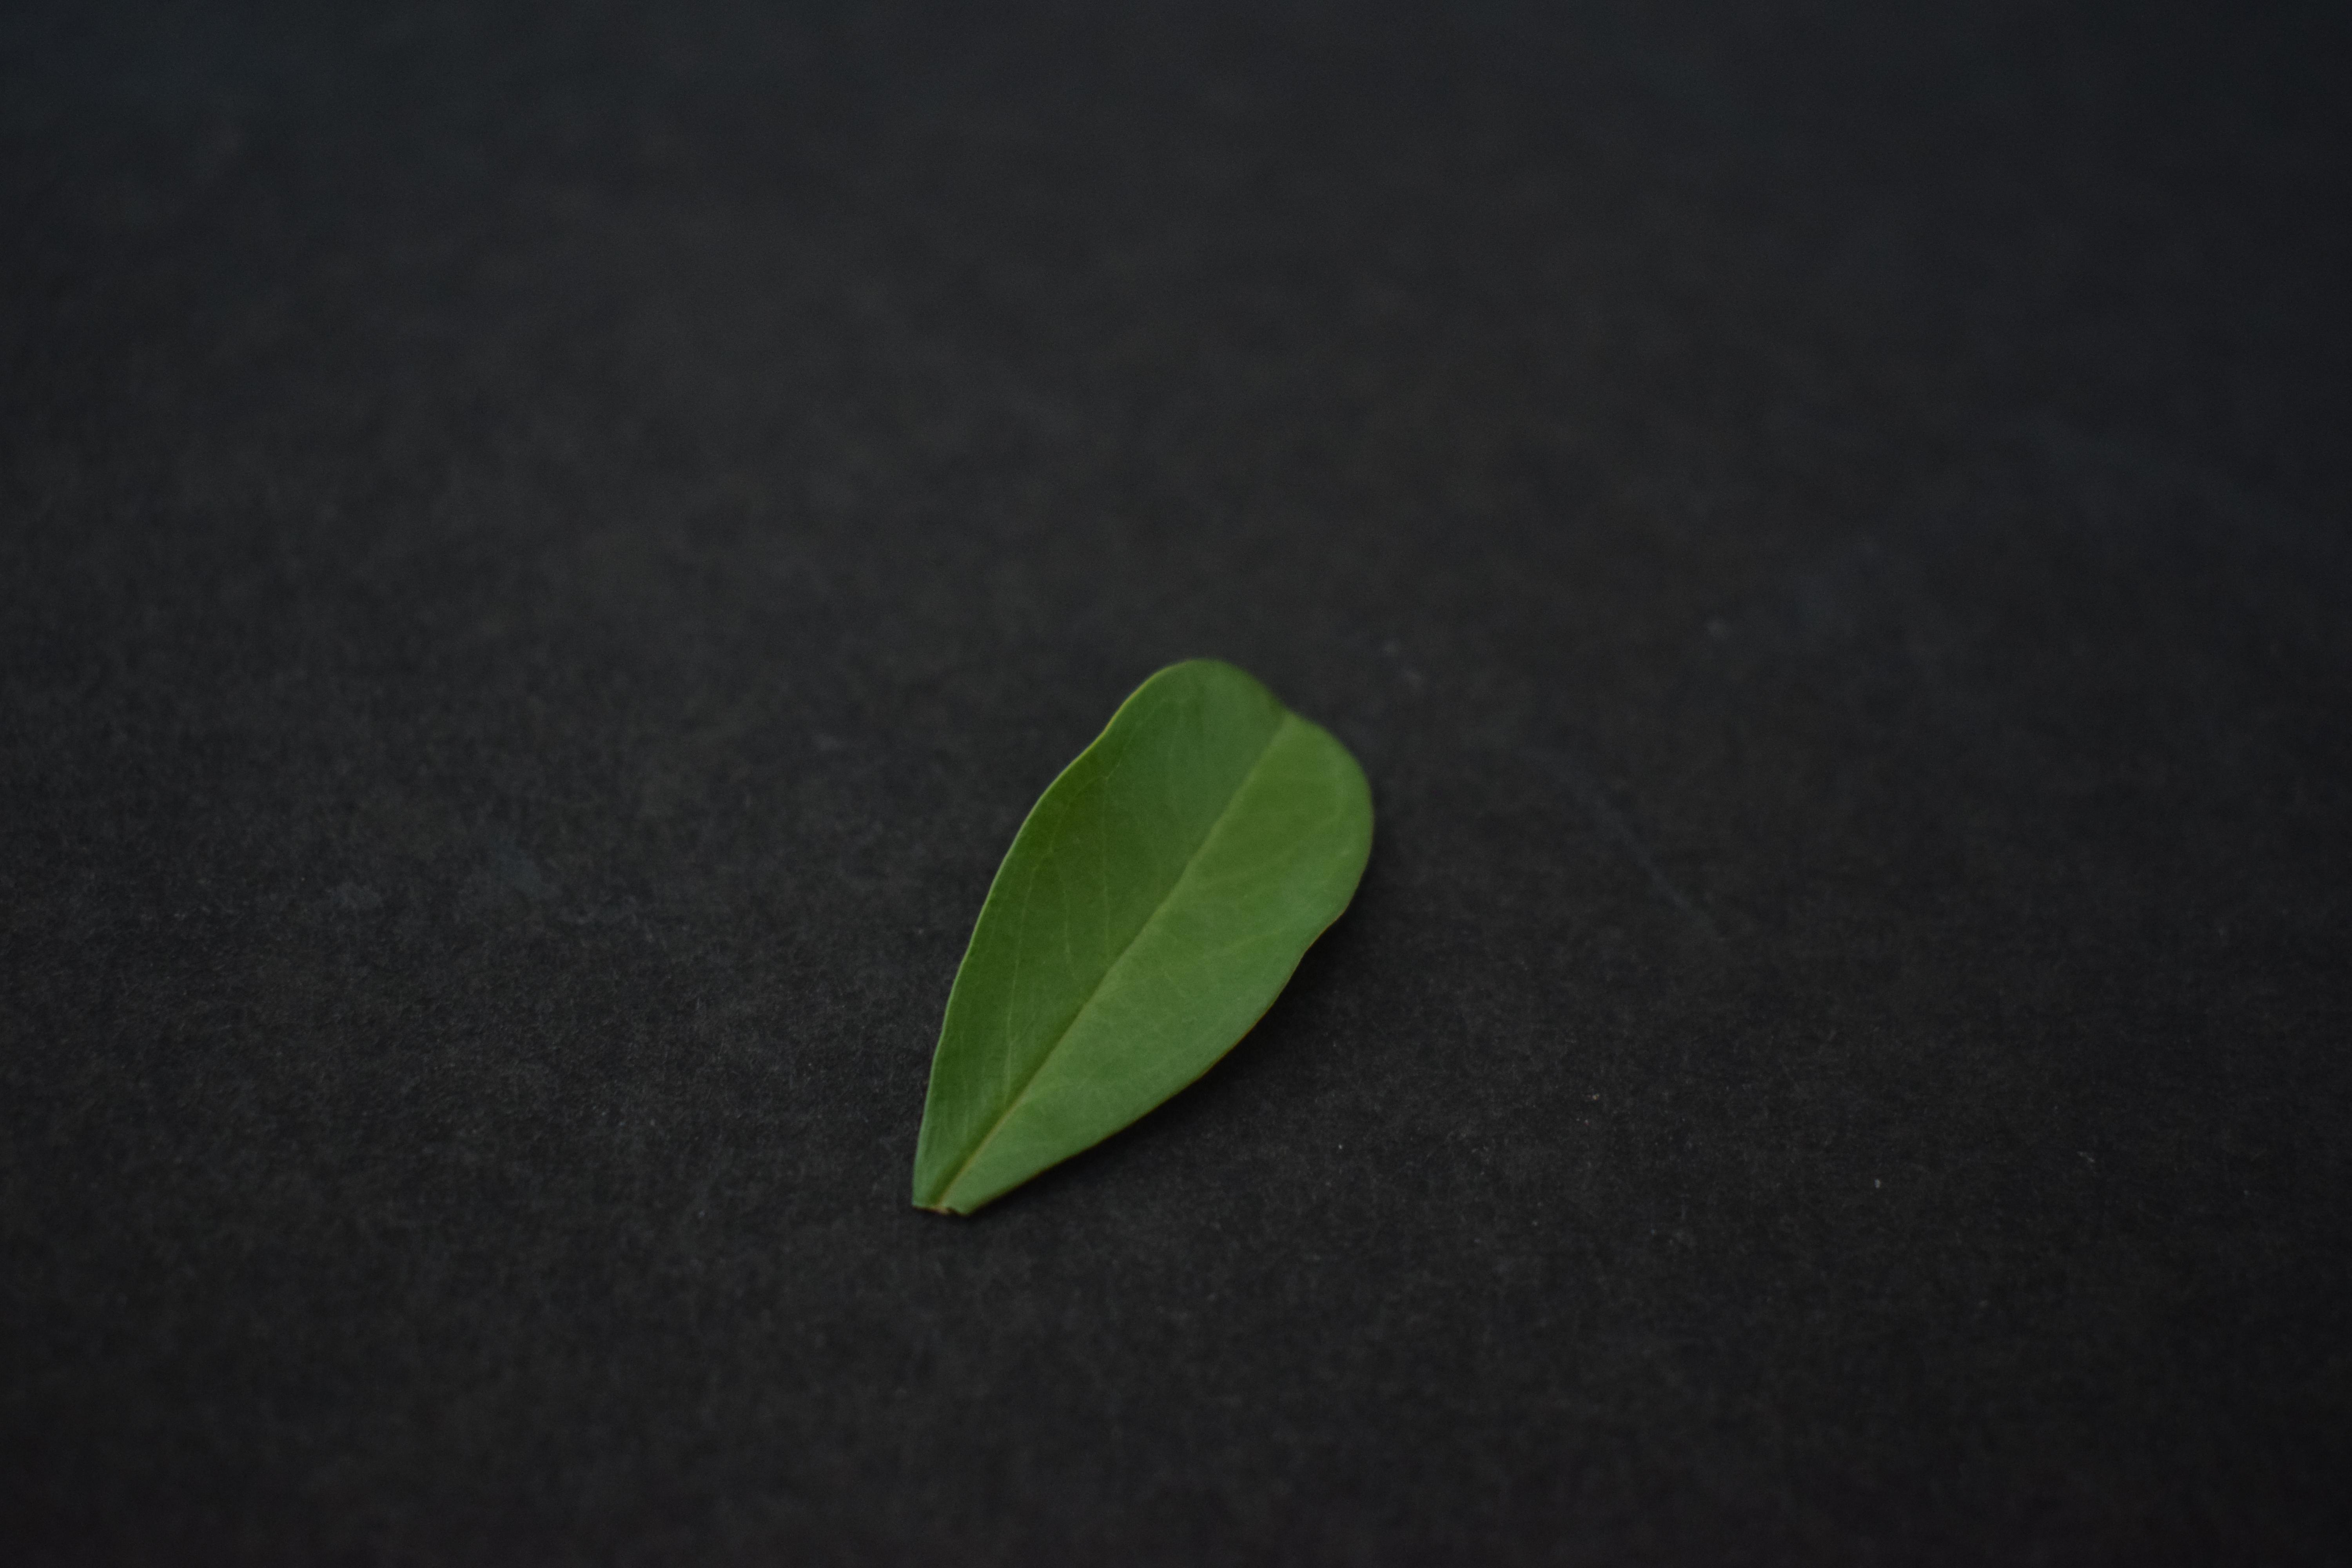
Plant species: Pomegranate